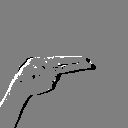
ASL letter: h